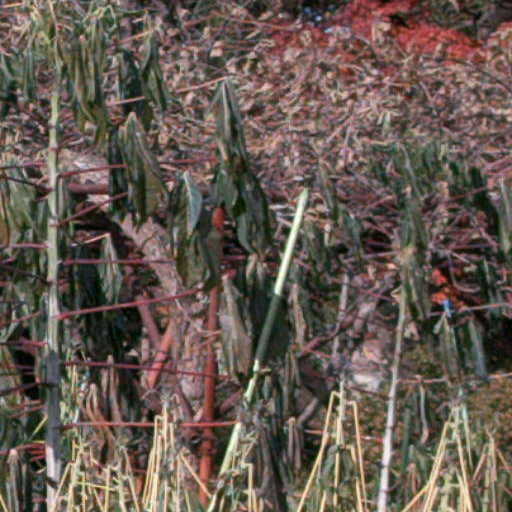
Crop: cassava